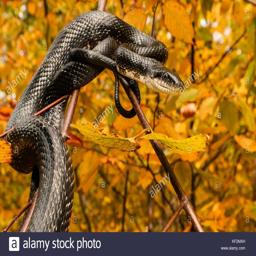
Animal: snakes